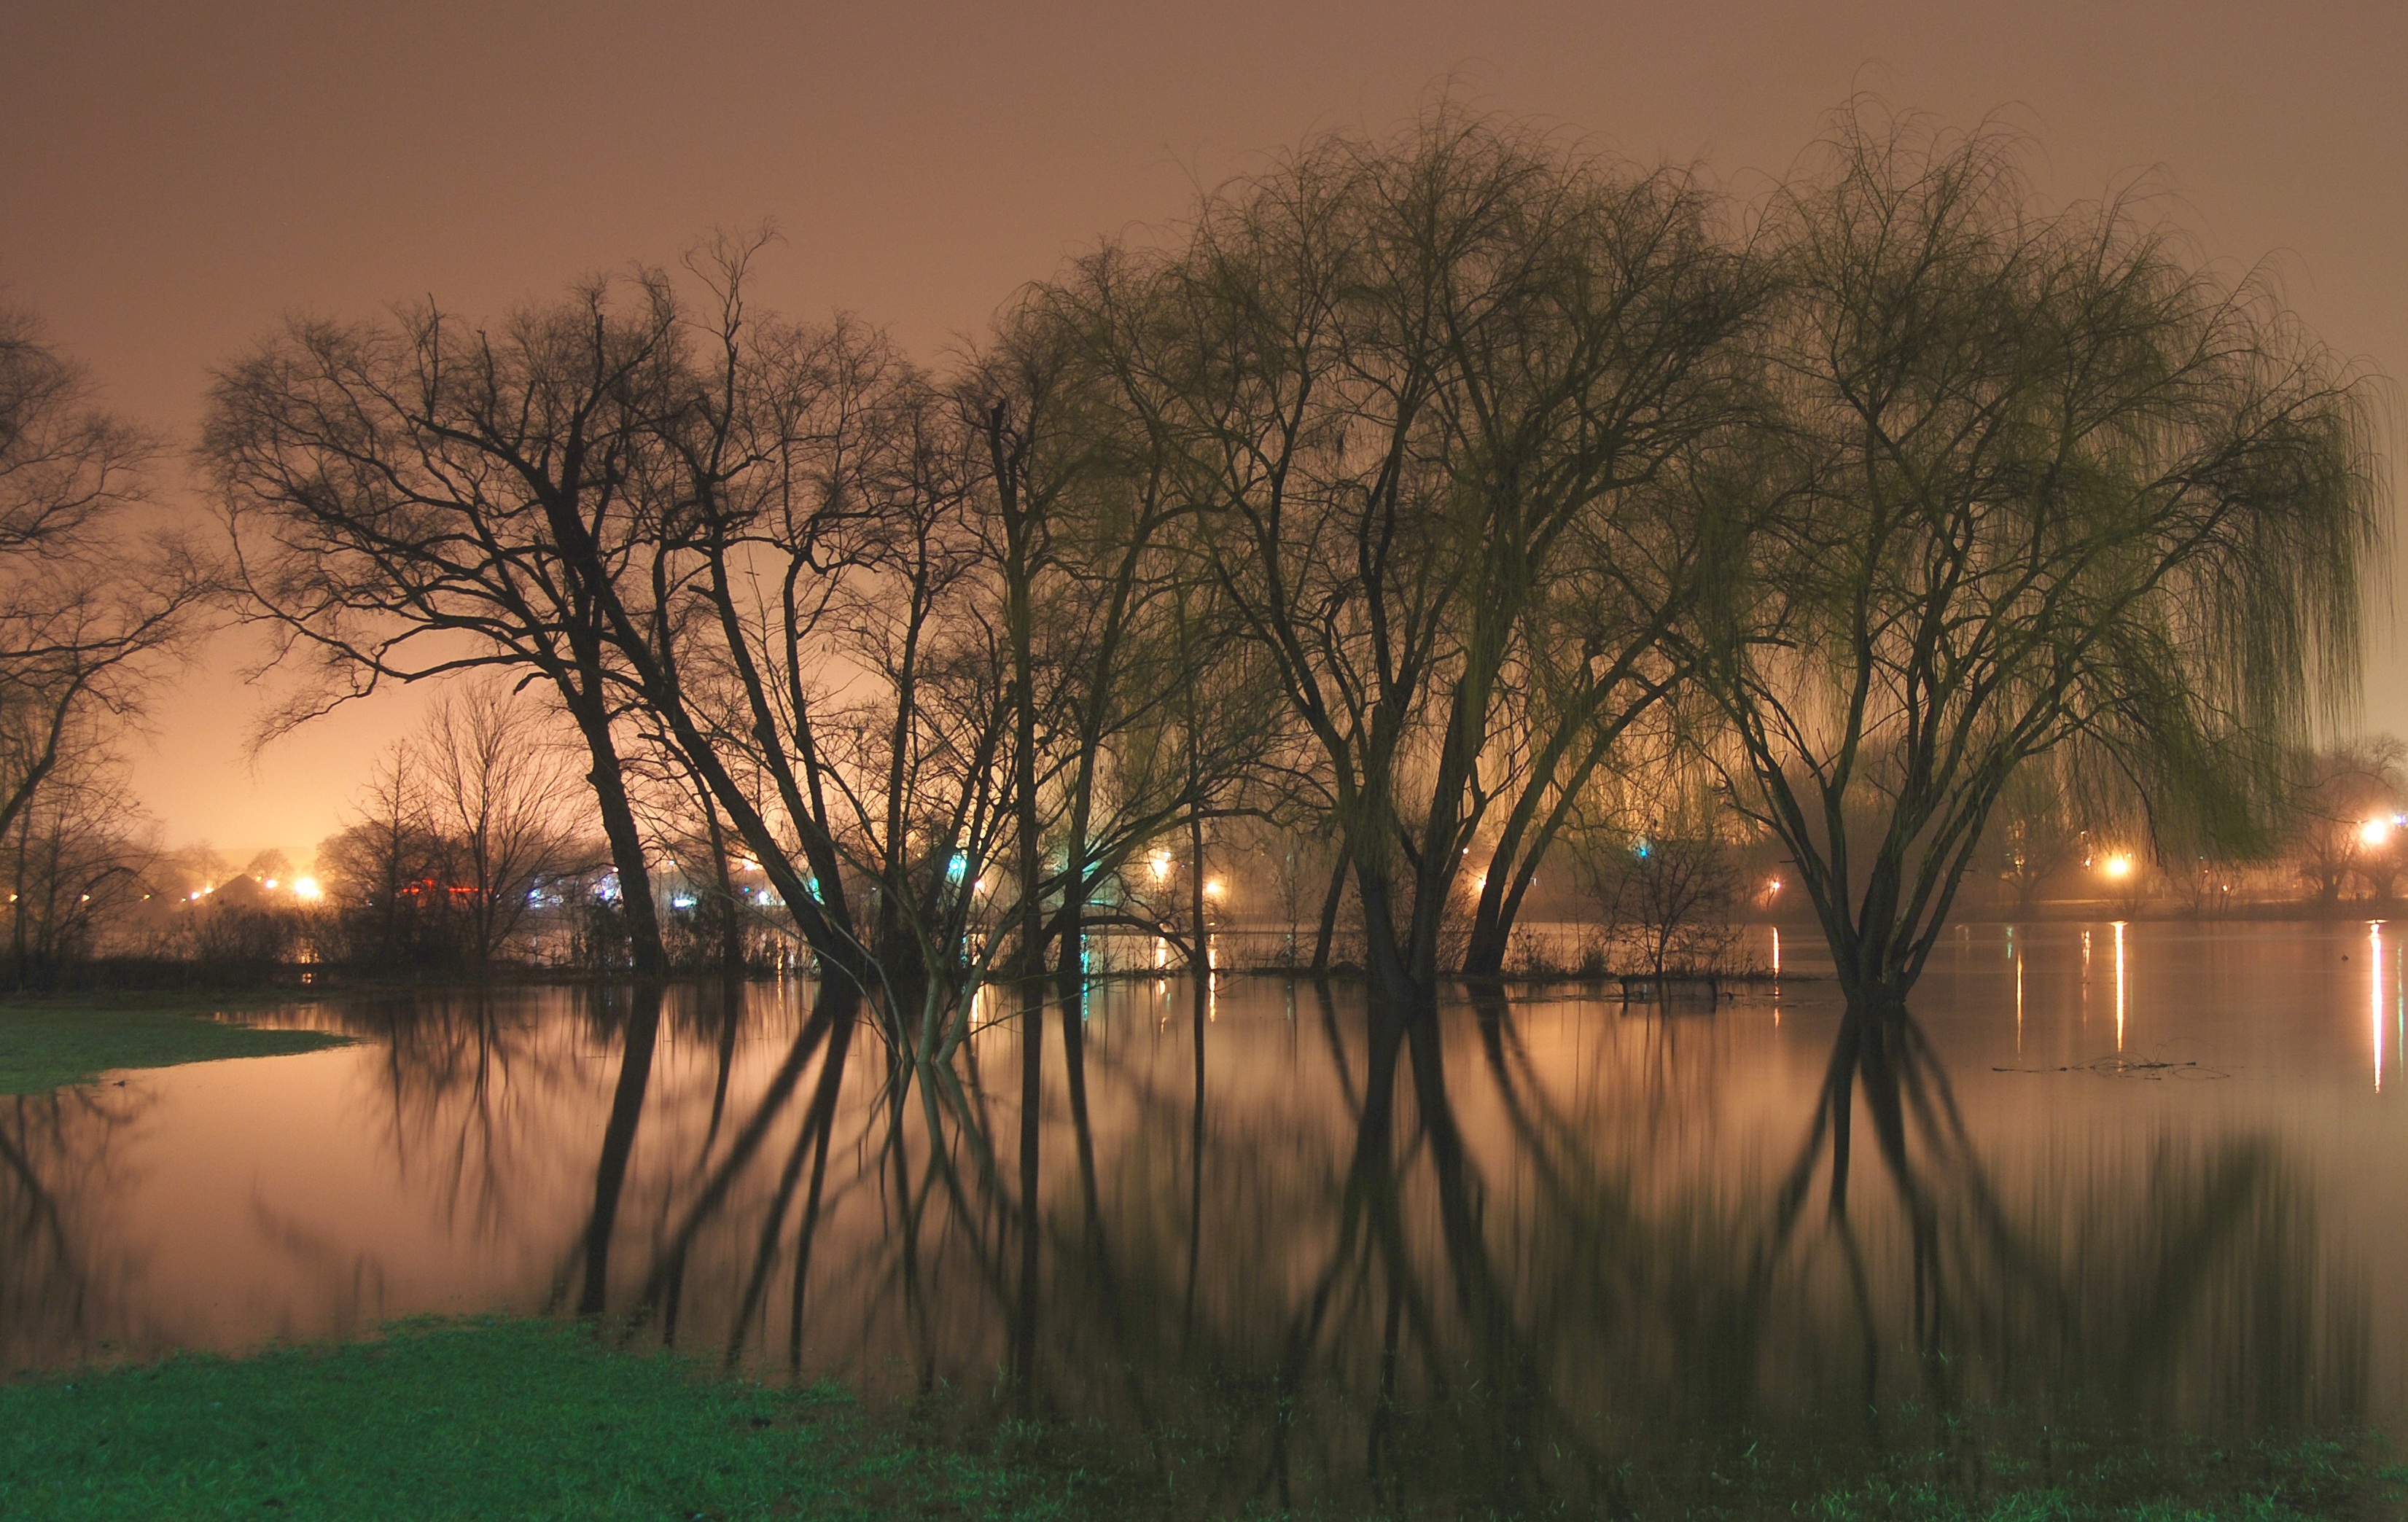
landscape, tree, water, nature, grass, outdoor, branch, silhouette, fog, sunrise, sunset, mist, night, sunlight, morning, lake, dawn, river, dusk, evening, orange, green, reflection, red, tranquil, scenic, park, scenery, weather, serene, yellow, waterfront, trees, atmospheric phenomenon, woody plant